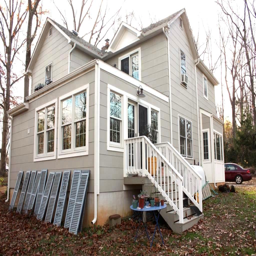
i like how complex the house looks now with the additions .